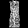
Label: Dress